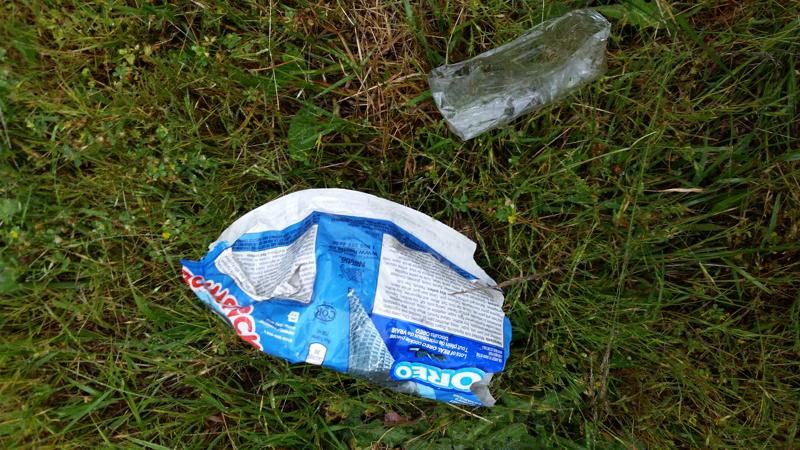
Waste category: trash